Cremlingen

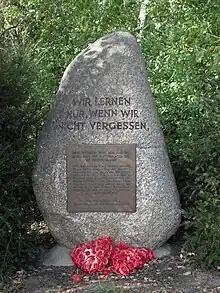
Stone monument at the site of the former concentration camp

From May 8, 1944 until April 12, 1945 a concentration camp was established in the quarter Schandelah. The camp was a subcamp to the Neuengamme concentration camp.